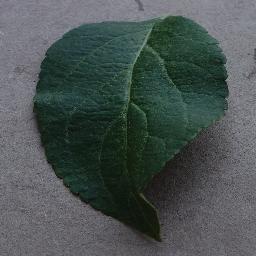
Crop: apple
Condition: healthy